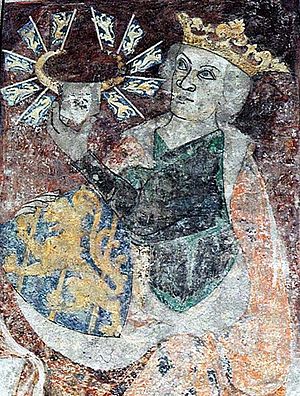
Birger Magnusson af Sverige
Birger Magnusson var hertug og konge af Sverige fra 1290 til 1318. Han var søn af Magnus 1. Ladulås og Helvig af Holsten. Han valgtes allerede i 1284 til konge i Skänninge, hvorved Magnus håbede at holde tronen i familien. Kroningen skete først den 2. december 1302 i Söderköping. Efter Magnus Ladulås døde 1290, fungerede en formynderregering til år 1298, under Torgils Knutsson. Birger Magnusson blev gift i november 1298 i Stockholm med Margrete Eriksdatter, datter af kong Erik Klipping. Omkring 1318 rejste Birger til Danmark, hvor han døde i 1321. Hustruen Margrete døde i 1341. De er begge begravet i Sankt Bendts Kirke i Ringsted.